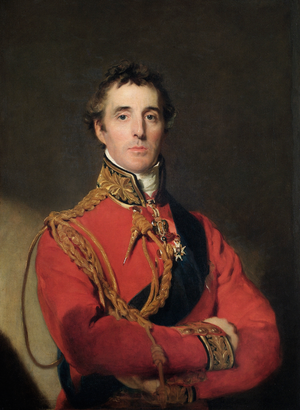
Arthur Wellesley, 1. hertug af Wellington
Arthur Wellesley blev i 1814 hertug af Wellington. Han blev kaldt the Iron Duke.